2018 Tour de France, Stage 1 to Stage 11

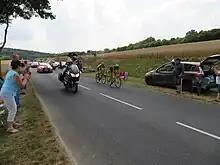
Fabien Grellier and Marco Minnaard, leading the stage at Le Gallet, just after Crèvecœur-le-Grand.

The stage departed north from Dreux, heading through Anet, to the category 4 climb of the "Côte de Pacy-sur-Eure" and northeast to Vernon. The race turned northwest and then north to Les Andelys, then northeast to the category 4 climb of the "Côte de Feuquerolles". The riders then had an intermediate sprint at La Neuve-Grange, and continued through Gournay-en-Bray and Crèvecœur-le-Grand. A bonification point occurred at Loeuilly, before the flat finish in Amiens.